Manuel Yrigoyen Arias

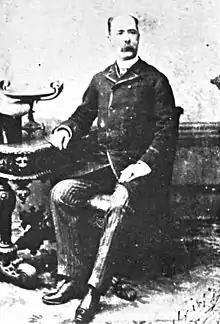
Manuel Irigoyen Larrea

Manuel Irigoyen Arias y Larrea (March 31, 1829 – June 5, 1912) was a Peruvian lawyer, diplomat, historian, academic and politician. He graduated from the National University of San Marcos and served on its faculty. He was a member of the Chamber of Deputies of Peru and Senate of Peru. He served as minister of foreign affairs and economy and finance (1886-1887) in the Government of Peru, also serving as Ambassador to Belgium from 1861 to 1865, to Ambassador to Brazil from 1874 to 1877 and to Uruguay on two occasions. He was three times Prime Minister of Peru (December 1878 – May 1879, February–August 1890, November 1894 – March 20, 1895). He served as the President of the Senate from 1905 to 1906 and of the National Club (1901-1902).